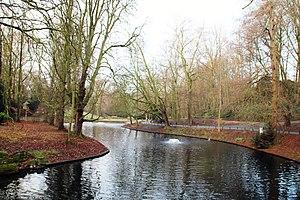
Parc public
Cette page reprend une partie des bâtiments remarquables se trouvant sur le trajet de la ligne 7 du tramway de Bruxelles.